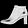
Label: Ankle boot